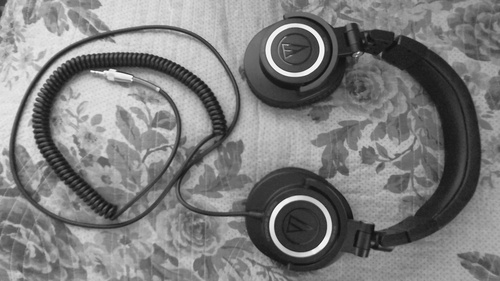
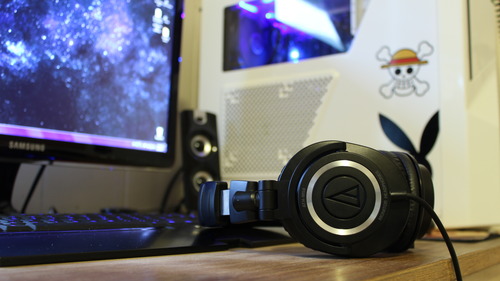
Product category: headphones
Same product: yes